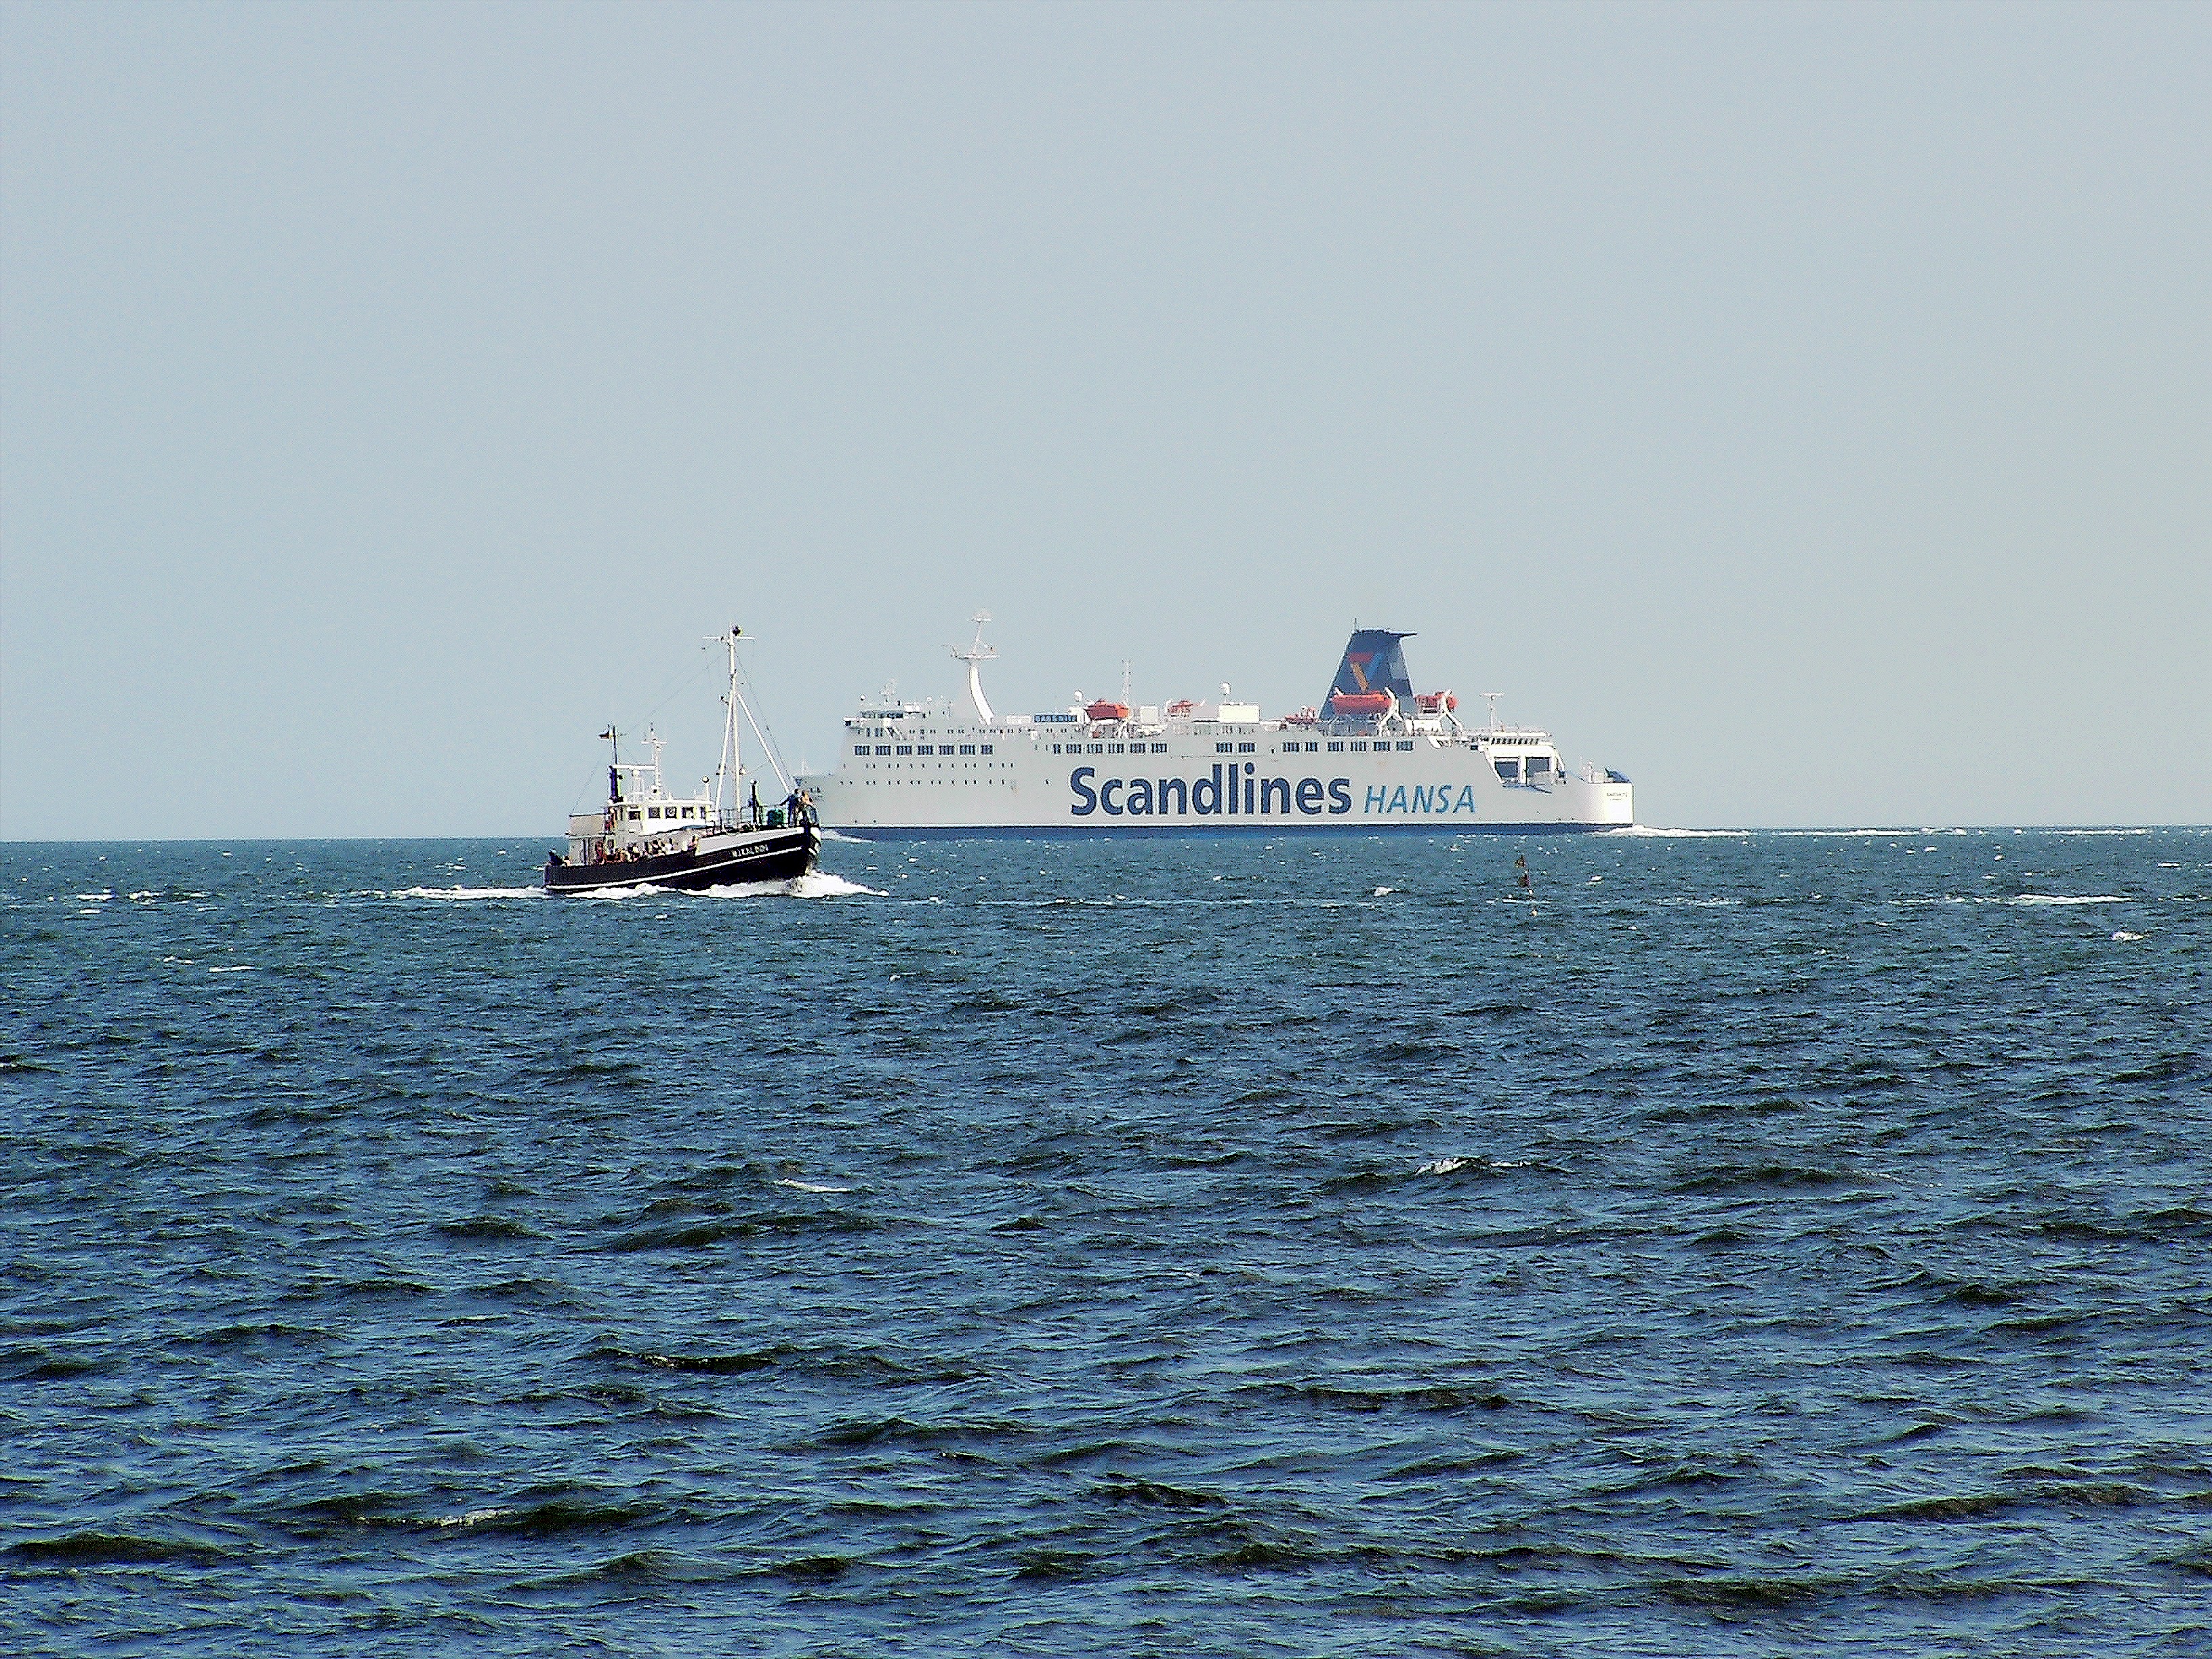
sea, coast, ocean, ship, vehicle, cargo ship, ferry, ships, sweden, channel, watercraft, baltic sea, passenger ship, r gen island, freight transport, sassnitz